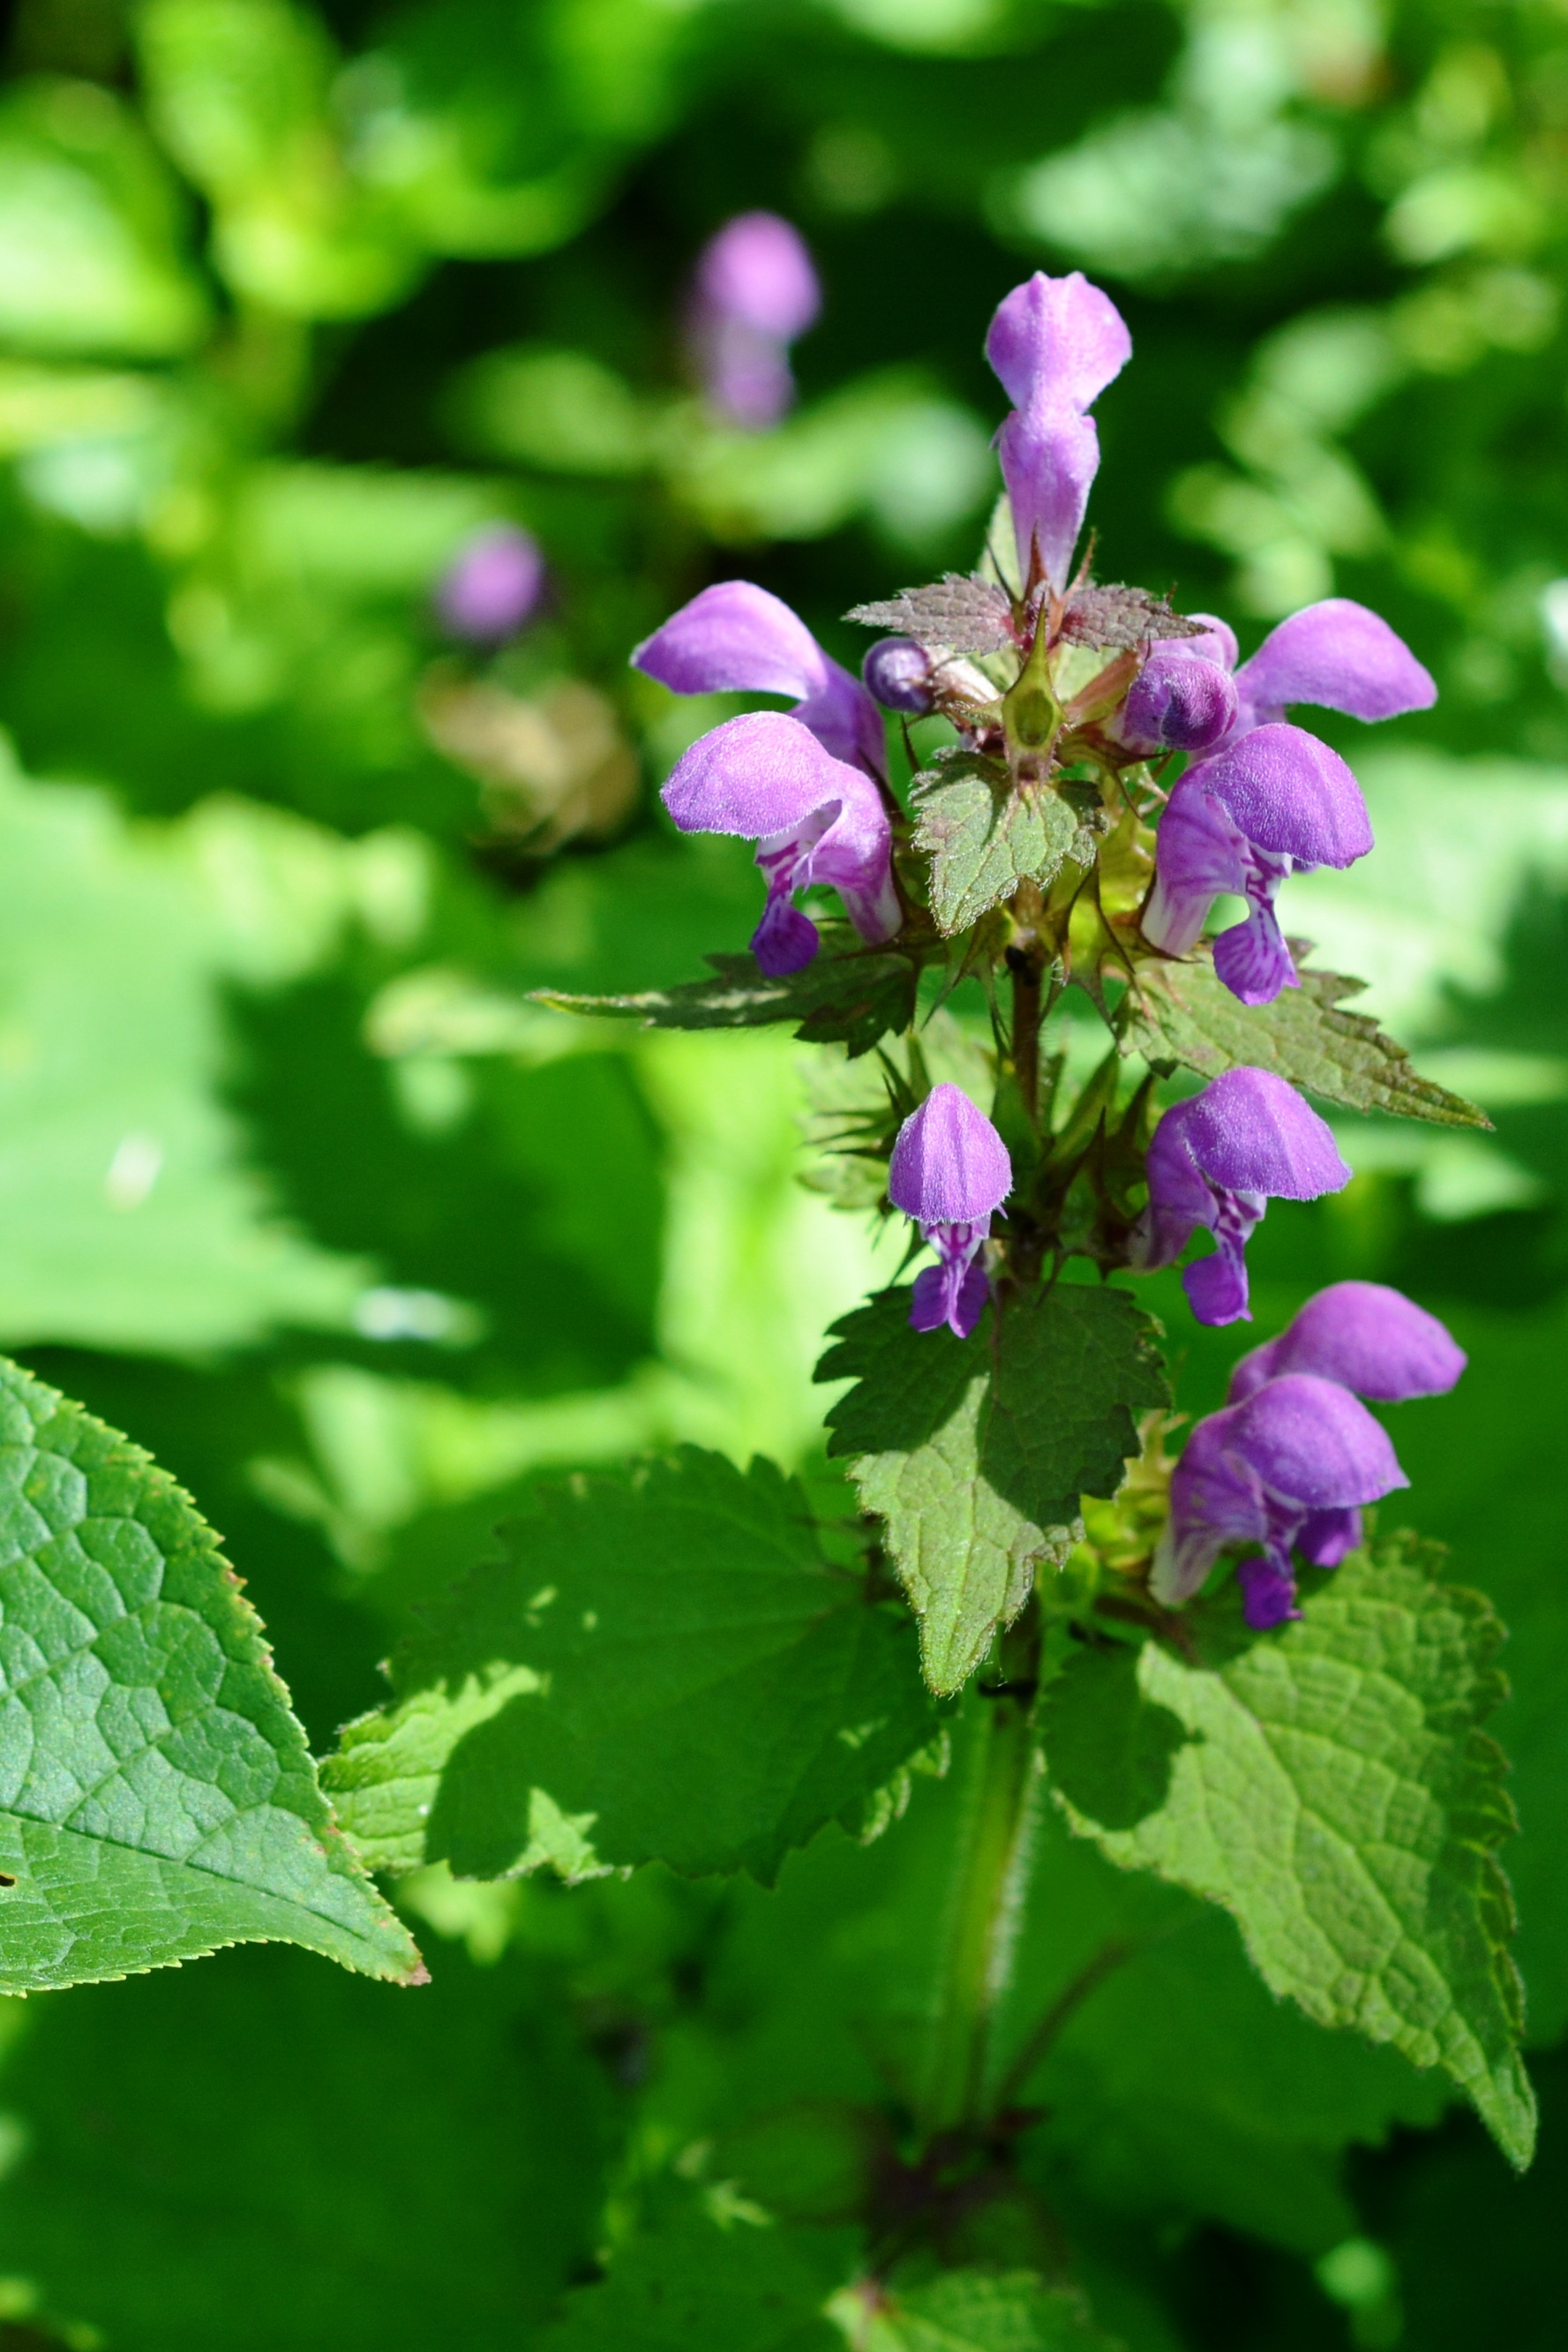
nature, blossom, plant, flower, green, herb, botany, pink, flora, wildflower, nettle, macro photography, flowering plant, field plant, nettle pink, meadow plant, annual plant, land plant